Idel-Ural

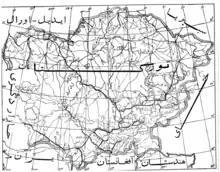
Chaghatay-language map depicting Idel-Ural neighboring Turkestan, from the November 1931 issue of the Berlin-based magazine

Idel-Ural is at the center of the Volga Federal District (Поволжье, "Povolzhye"). The major religions in the region are Islam and Orthodox Christianity.